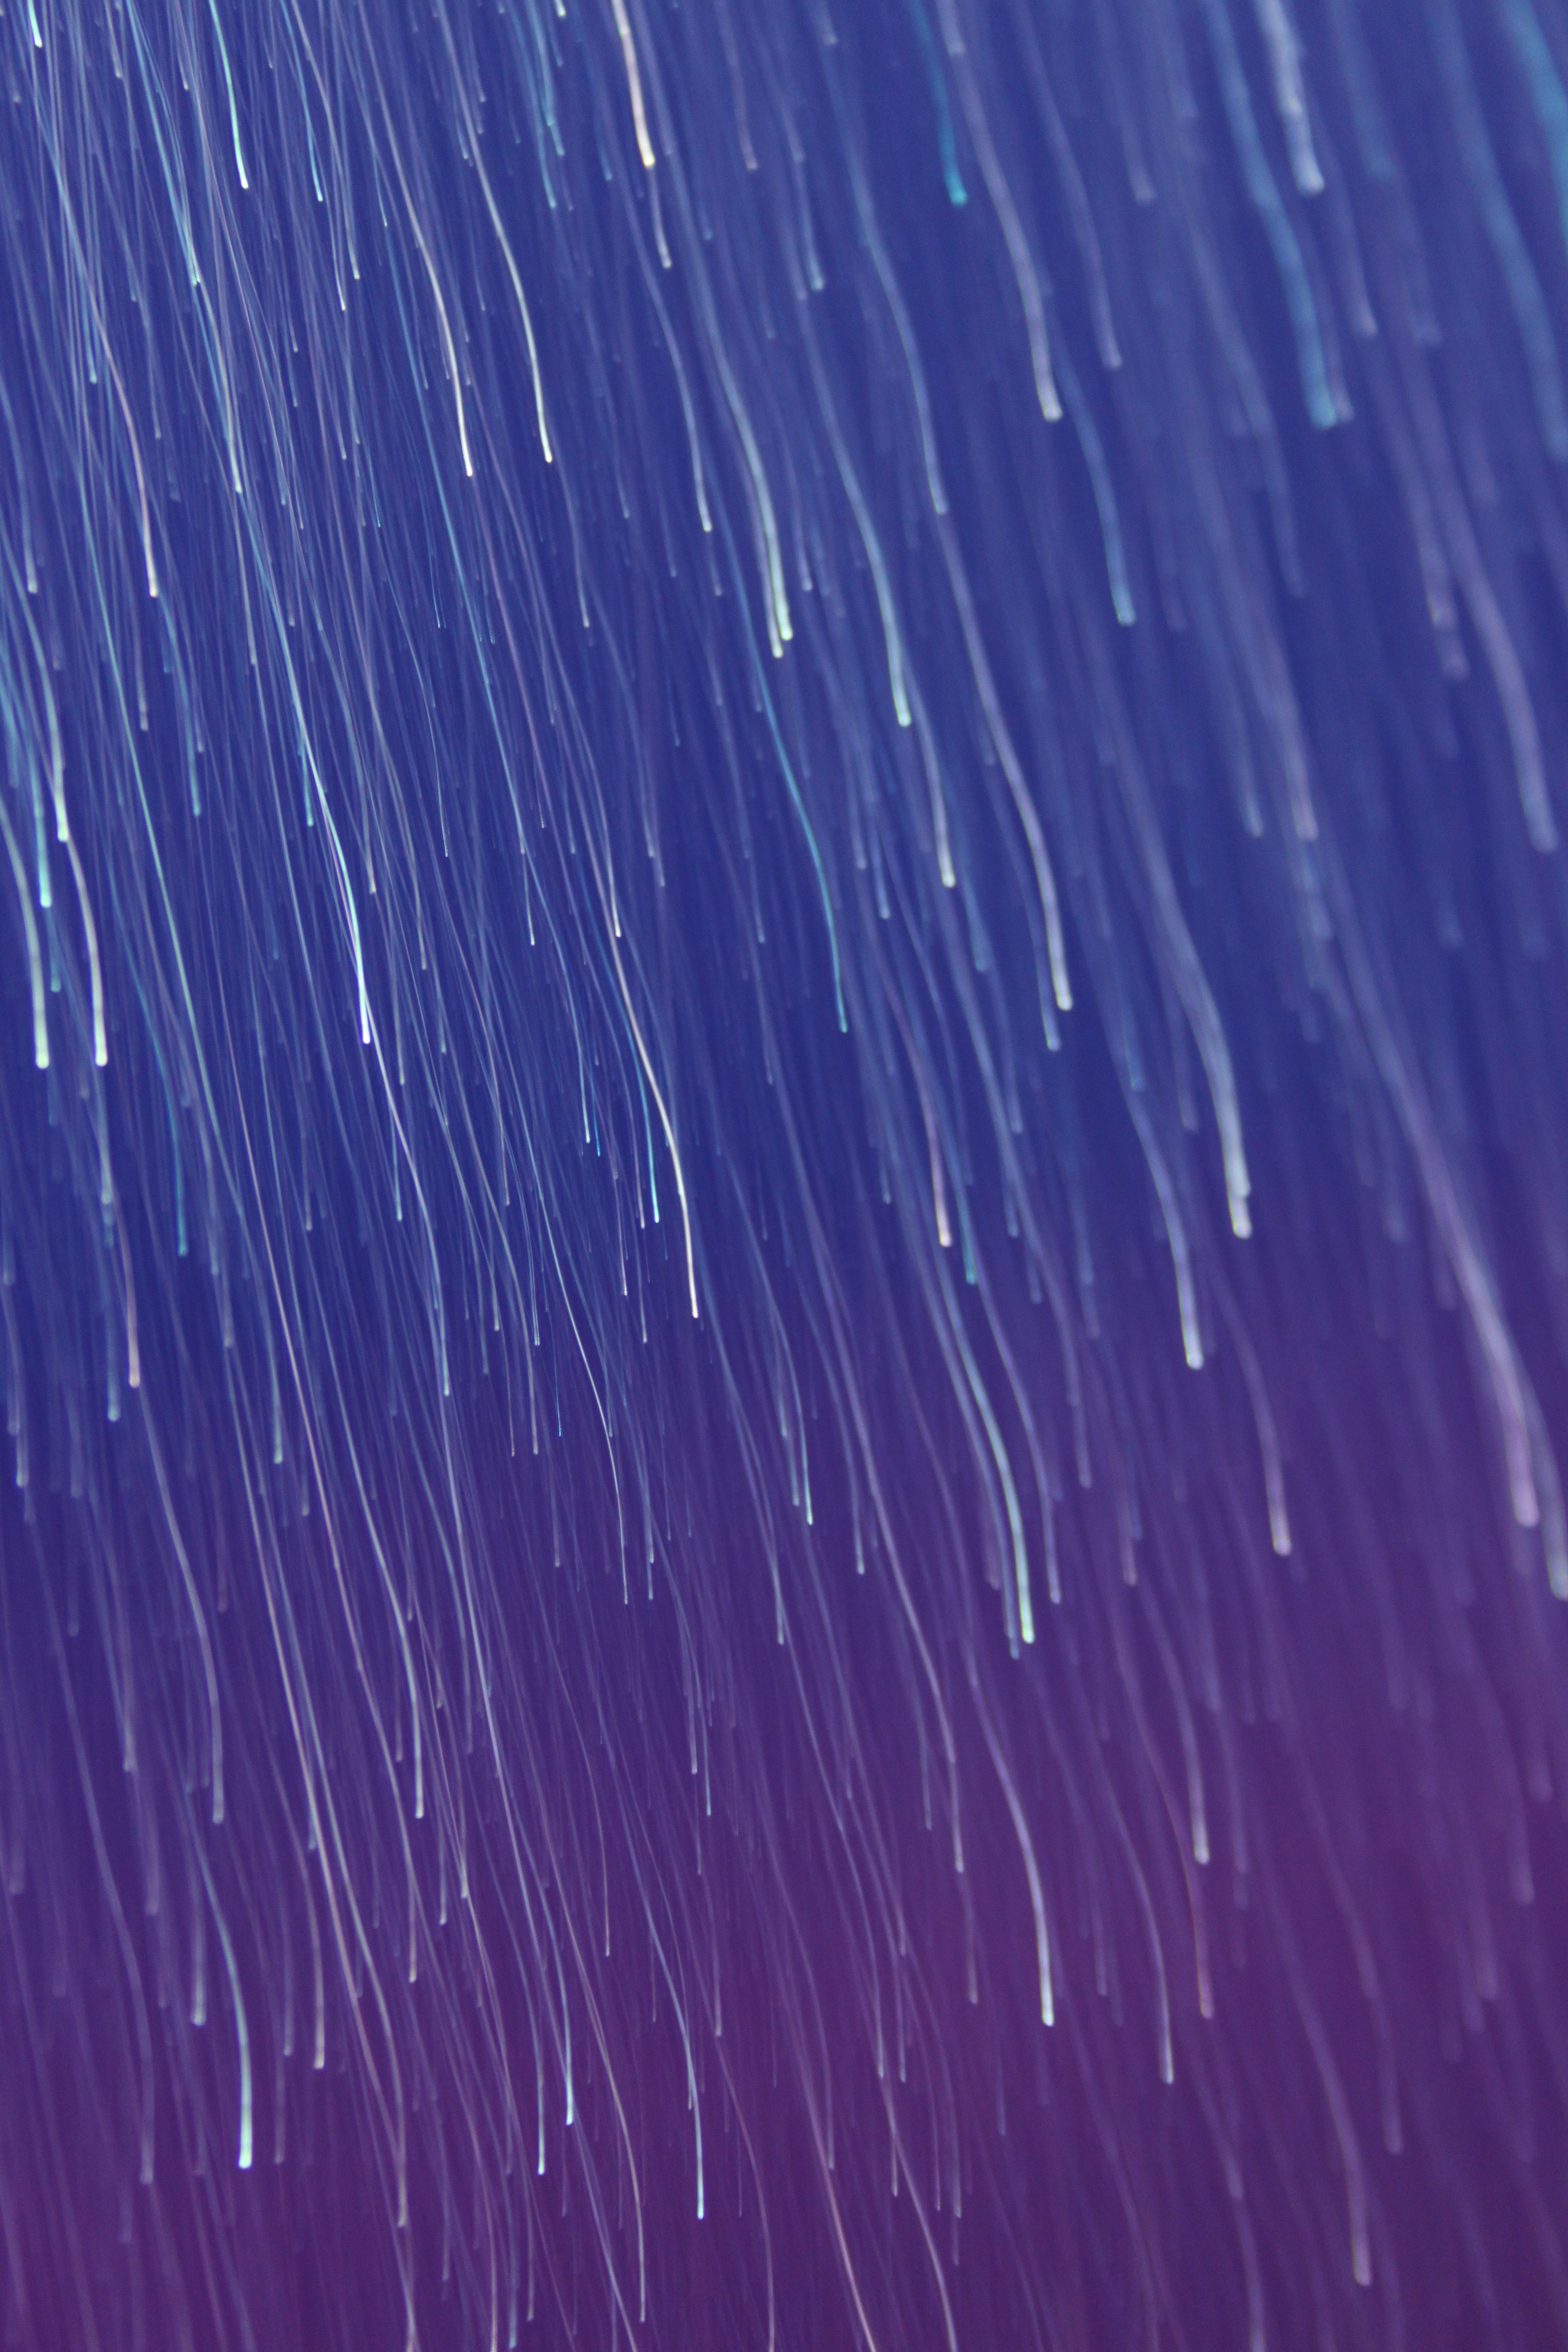
sky, star, atmosphere, color, blue, movement, colors, background, astronomy, wallpaper, astronomical object